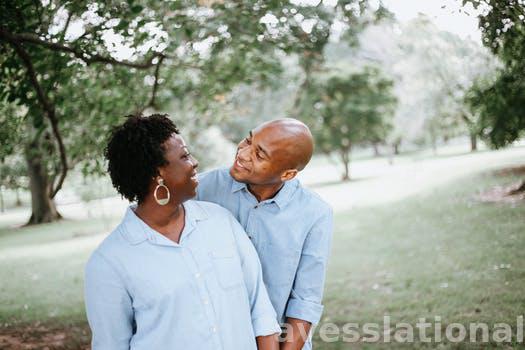
Label: Watermark